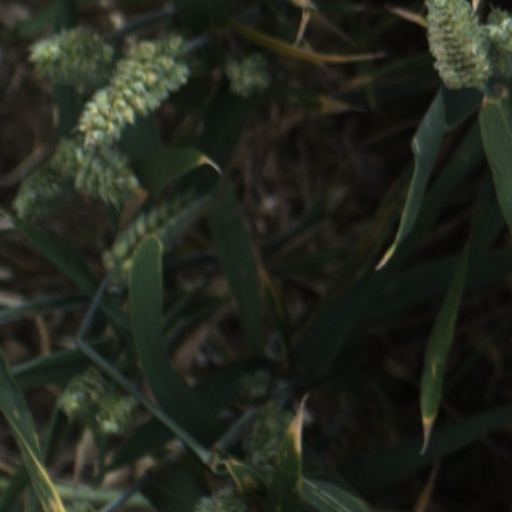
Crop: wheat